Invisible churches

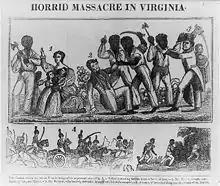
Nat Turner's slave revolt - Slave revolts and slave escapes were planned in invisible churches.

Historians assert that "invisible churches" were where Nat Turner planned his slave revolt in Virginia in 1831. Other slave revolts were planned in Invisible churches. Enslaved African Americans discussed escape from slavery on the Underground Railroad and planned slave revolts inside the invisible church. This practice among the enslaved population created a Hoodoo Christian church or Hoodoonized version of Christianity on slave plantations, where enslaved Africans escaped into the woods at night and practiced a blend of African spirituality with Christianity inside invisible churches. Hoodoo countered European American Christianity as enslaved African Americans reinterpreted Christianity to fit their situation in America as enslaved people. For example, God was seen as powerful and his power can help free enslaved people. This created an "invisible institution" on slave plantations as enslaved Africans practiced the ring shout, spirit possession, and healing rituals to receive messages from spirit about freedom. These practices were done in secret away from slaveholders. This was done in the Hoodoo church among the enslaved. Nat Turner had visions and omens which he interpreted came from spirit, and that spirit told him to start a rebellion to free enslaved people through armed resistance. Turner combined African spirituality with Christianity. African spirituality was syncretized with Christianity inside these churches that created a unique branch of Christianity among enslaved and free Black people called Afro-Christianity or African-American Christianity. These practices became the foundation of the Black church today.